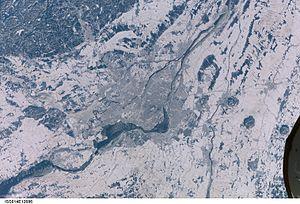
La région montréalaise vue de l'espace
L'archipel d'Hochelaga est un groupe de 320 îles au confluent du fleuve Saint-Laurent et de la rivière des Outaouais. Il est le cœur de la région métropolitaine de Montréal dans le sud-ouest du Québec. L'archipel comprend toutes les îles sur la rivière des Mille-Îles, la rivière des Prairies et une partie du fleuve Saint-Laurent.